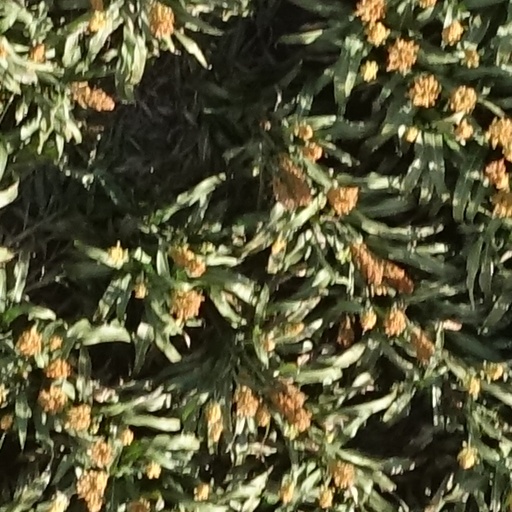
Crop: sorghum